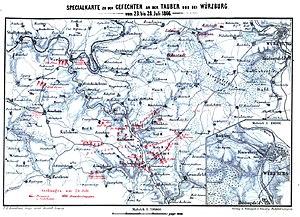
Les combats d'Uettingen sont une série d'affrontements de la guerre austro-prussienne les 25 et 26 juillet 1866. Elles ont eu lieu entre les troupes prussiennes et bavaroises. Les combats se sont terminés par une victoire pour les Prussiens.